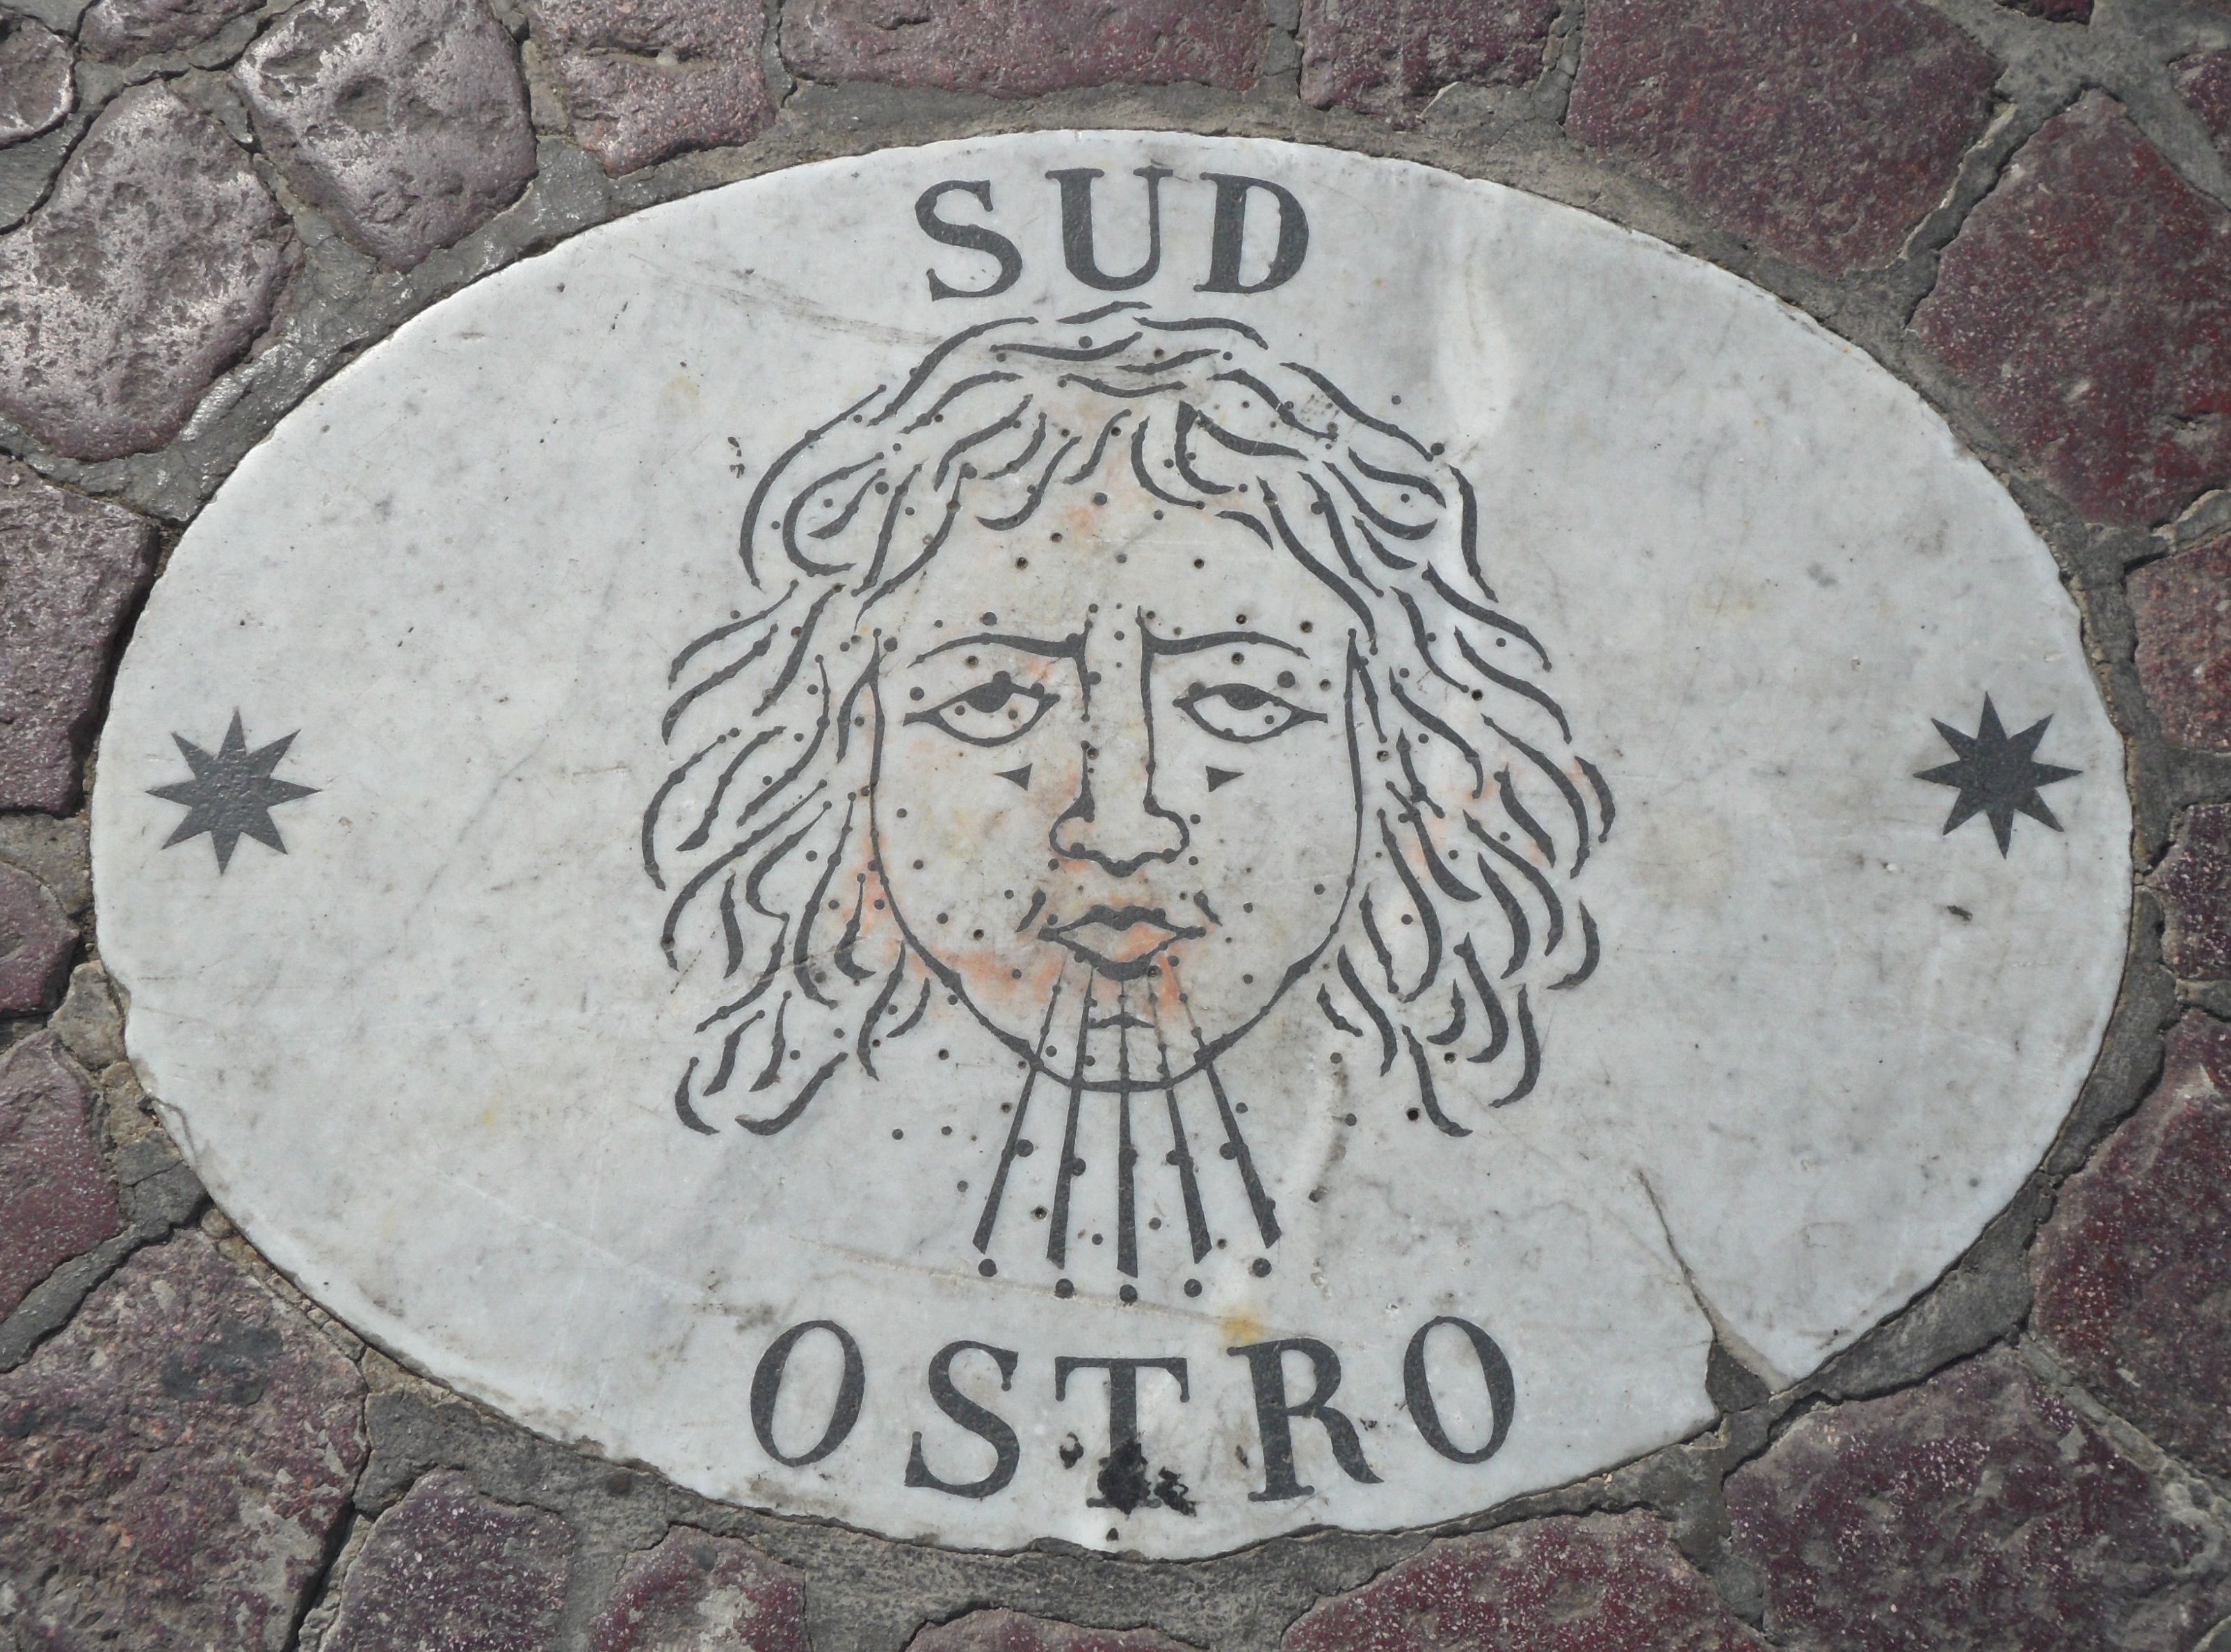
road surface, art, manhole, stele, rock, ancient history, commemorative plaque, manhole cover, headstone